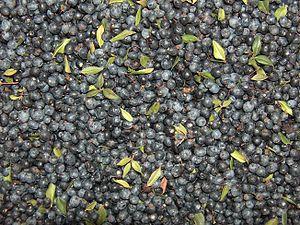
La liqueur de myrte, ou plus simplement myrte, est une liqueur, très populaire en Corse et en Sardaigne, obtenue par macération alcoolique de baies de myrte ou d'un mélange de baies et de feuilles. Dans l'acception courante du terme, la liqueur de myrte est le résultat de la macération de baies pigmentées mûres.